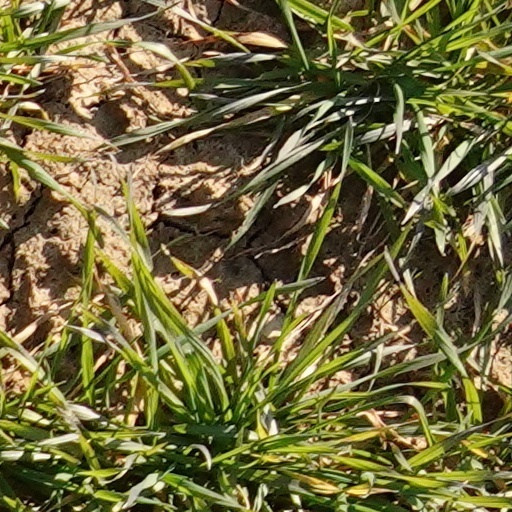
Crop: wheat